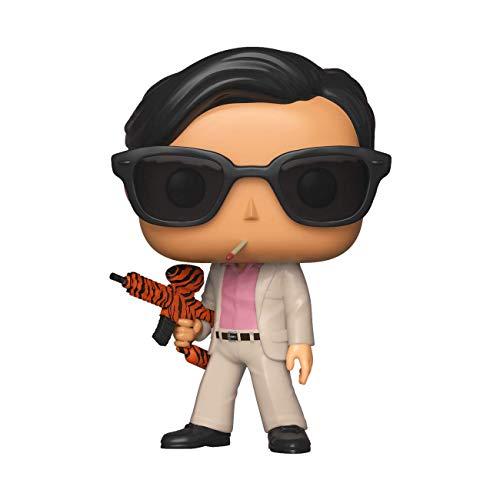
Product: Funko Pop! TV: Community - Ben Chang
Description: From community, Ben Chang, as a stylized POP vinyl from Funko.
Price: $8.10
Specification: ProductDimensions:2.5x2.5x3.8inches|ItemWeight:3.52ounces|ShippingWeight:3.52ounces(Viewshippingratesandpolicies)|ASIN:B07NSPH4KG|Itemmodelnumber:35553|Manufacturerrecommendedage:6yearsandup